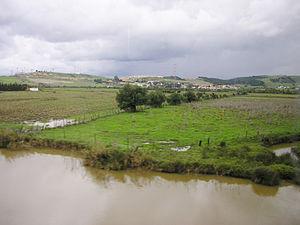
Le siège d'Algésiras de 1342 a été un siège mené par les troupes de la Couronne de Castille du roi Alphonse XI conjointement avec les flottes de la Couronne d'Aragon, et de la république de Gênes durant la Reconquista de la péninsule Ibérique avec comme objectif la conquête de la cité musulmane de « الجزيرة الخضراء », appelée Algésiras par les chrétiens. Cette ville était le principal port de la côte européenne du détroit de Gibraltar. Le siège dura vingt-et-un mois durant lesquels la population de la cité, environ 30 000 personnes entre civils et soldats, supporta les conséquences d'un siège sévère qui empêchait l'entrée de nourriture dans la cité. Le 26 mars 1344 après la déroute dans les plaines du Río Palmones de l'armée du royaume de Grenade qui devait secourir la cité, sont intervenues la reddition de la capitale pour les territoires européens des Mérinides et son incorporation au royaume de Castille.